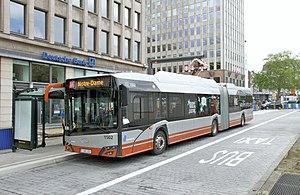
Autobus Solaris Urbino IV 18 Electric de la STIB sur un service partiel 64 barré vers Notre-Dame au terminus de la porte de Namur à Bruxelles.